History of Zaporizhzhia

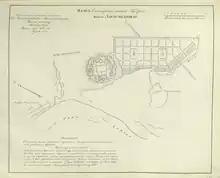
A plan of Alexandrovsk, 1823

In 1770 the fortress of Aleksandrovskaya was erected and is considered to be the year of the foundation of Zaporizhzhia. As a part of the Dnieper Defence Line the fortress protected the southern territories of Russian Empire from Crimean Tatar invasions. It is uncertain in whose honour the fortress was named. Some believe that it was Alexander Mikhailovich Golitsyn, the general who served Catherine the Great. Other possibilities are Prince Alexander Vyazemsky or Alexander Rumyantsev.